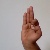
The image shows a hand gesture representing the letter 'F' in Indian Sign Language.